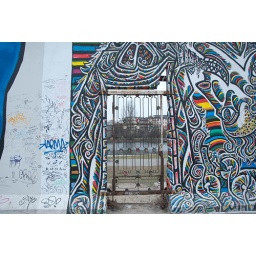
the door in the wall